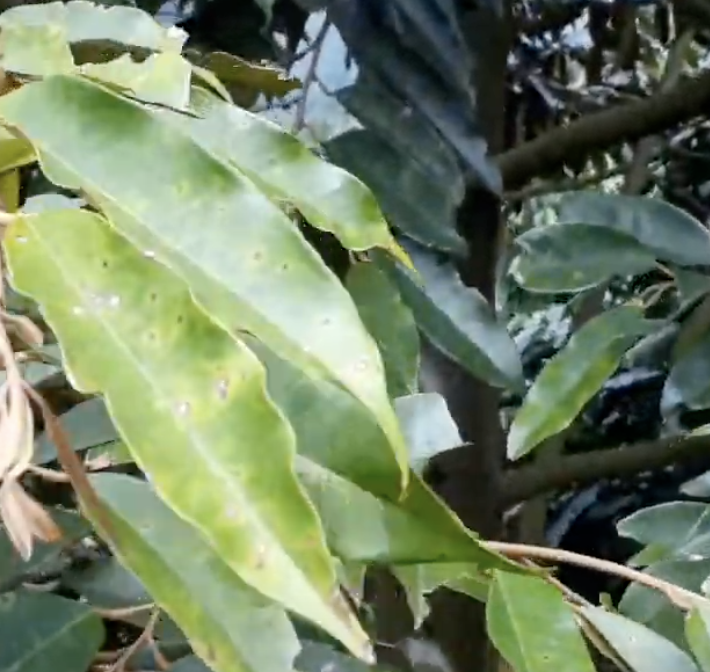
Label: canker_disease